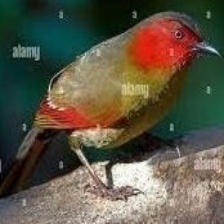
Species: SCARLET FACED LIOCICHLA
Scientific name: LIOCICHLA RIPPONI